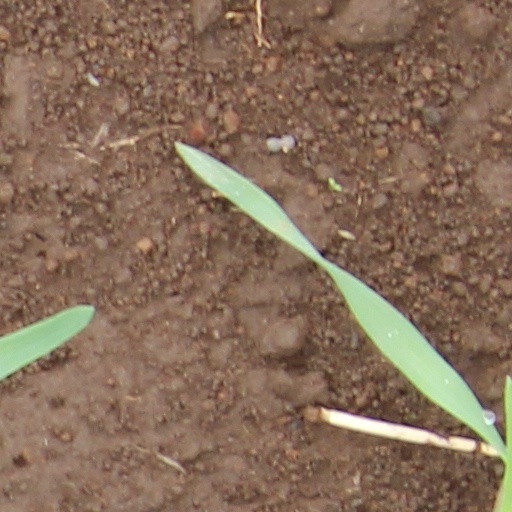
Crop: wheat